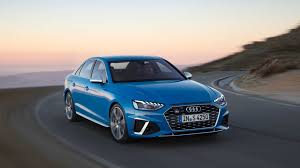
Label: noambulance